Ripeness in viticulture

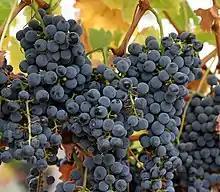
Grapes ripening on the vine.

In viticulture, ripeness is the completion of the ripening process of wine grapes on the vine which signals the beginning of harvest. What exactly constitutes ripeness will vary depending on what style of wine is being produced (sparkling, still, fortified, "rosé", dessert wine, etc.) and what the winemaker and viticulturist personally believe constitutes ripeness. Once the grapes are harvested, the physical and chemical components of the grape which will influence a wine's quality are essentially set so determining the optimal moment of ripeness for harvest may be considered the most crucial decision in winemaking.